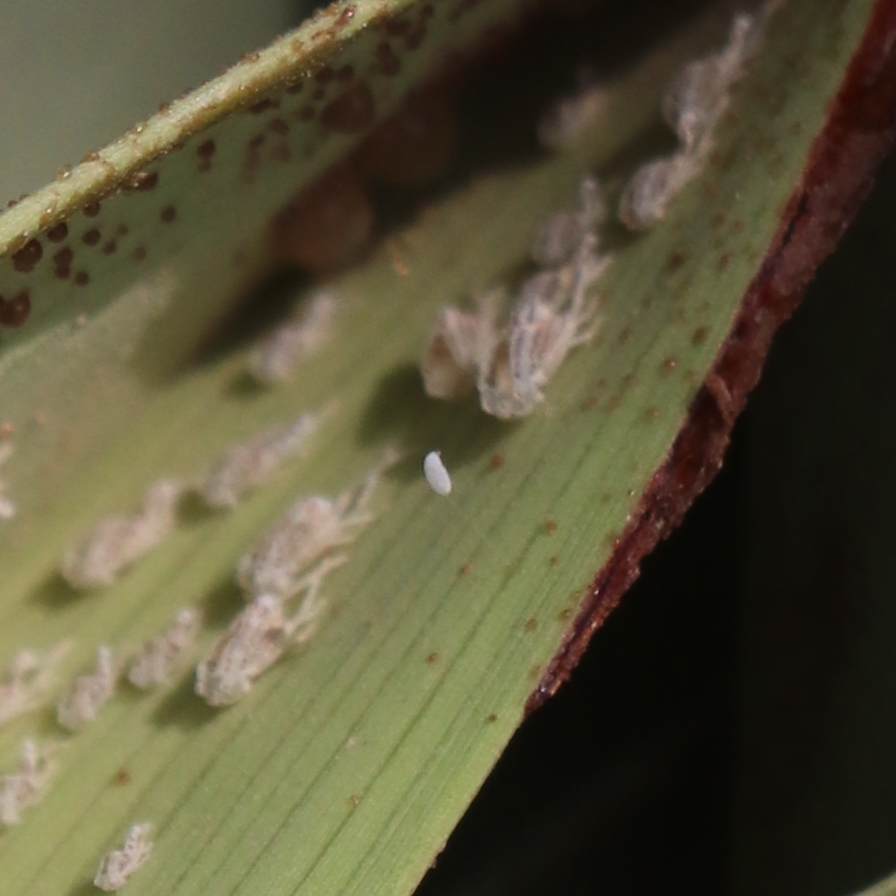
Label: Dubas